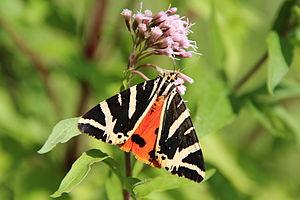
Jersey Tiger, Euplagia quadripunctaria - (Havré) (Belgium).
L'Eupatoire à feuilles de chanvre ou Eupatoire chanvrine est une plante herbacée vivace de la famille des Astéracées.